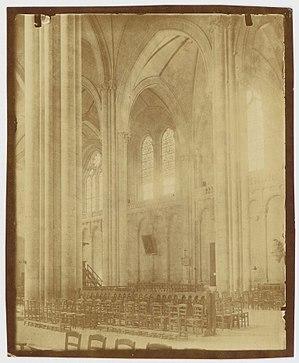
Louis Vierne, né à Poitiers le 8 octobre 1870, mort à Paris le 2 juin 1937, est un musicien compositeur français, organiste titulaire du grand orgue de la cathédrale Notre-Dame de Paris. Figure incontournable de l’école d’orgue française au XXᵉ siècle, Louis Vierne a mené une carrière de compositeur, professeur et d’organiste interprète et improvisateur.